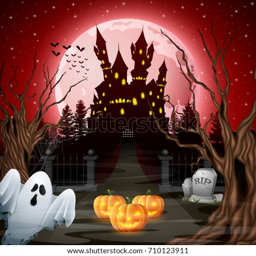
vector illustration of castle with ghost and pumpkins in the woods